Chânes

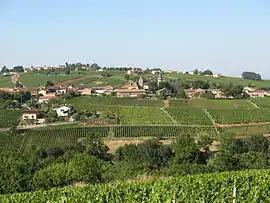
A general view of Chânes

Chânes is a commune in the Saône-et-Loire department in the region of Bourgogne-Franche-Comté in eastern France.